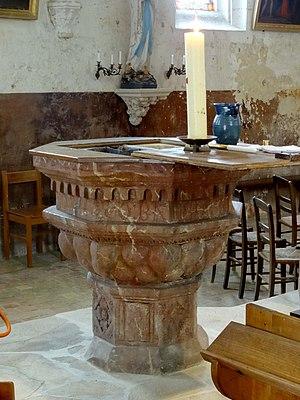
Mobilier de l'église - voir titre.
L'église Saint-Martin est une église catholique paroissiale située à Lierville, dans l'Oise, en France. Sa nef unique non voûtée remonte à la fin du XIᵉ siècle, et reçut un nouveau portail richement décoré au second quart du XIIᵉ siècle. C'est à cette époque aussi que l'on ajouta un clocher au sud du chœur. C'est l'un des cinq clochers romans octogonaux du Vexin français. Pendant la seconde moitié du XIIᵉ siècle, un chœur gothique de deux travées au chevet plat vint remplacer le sanctuaire roman primitif. Muni d'une fenêtre au remplage rayonnant tardif à l'occasion de l'adjonction d'une chapelle au sud, dans l'angle avec le clocher, au cours du XIVᵉ siècle, sa véritable époque n'est plus gère visible depuis l'extérieur, d'autant plus qu'un collatéral le flanque également au nord. Ajouté plus tardivement que son pendant du sud, sans doute au cours de la guerre de Cent Ans, il ne fut pas voûté avant le XVᵉ siècle, et ses voûtes affichent clairement le style gothique flamboyant. C'est également à l'époque flamboyante, au second quart du XVIᵉ siècle, que la nef fut équipée d'un bas-côté de cinq travées au nord, et que l'on projeta le voûtement de la nef, finalement resté lettre morte.